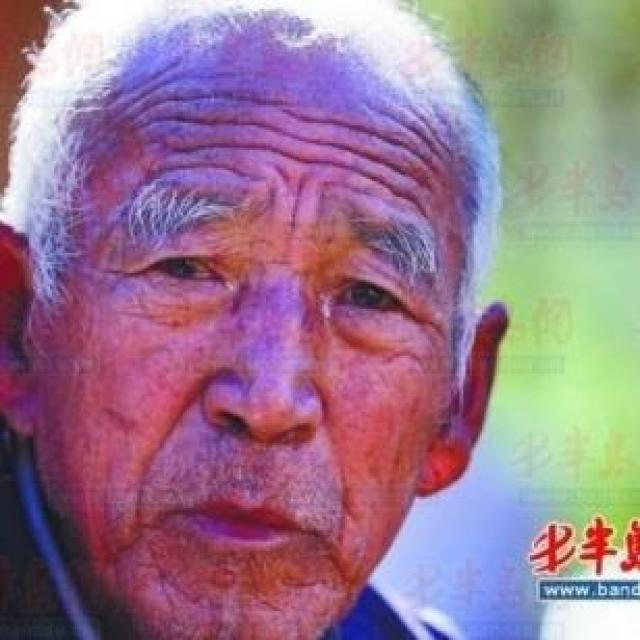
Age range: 65+